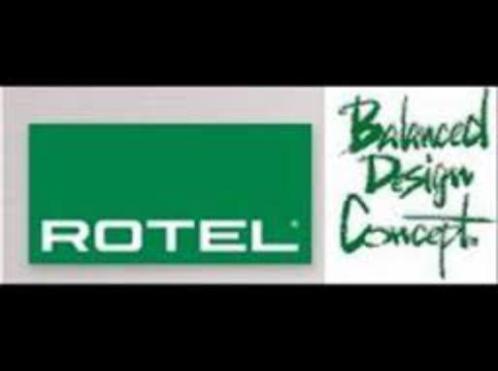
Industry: Food